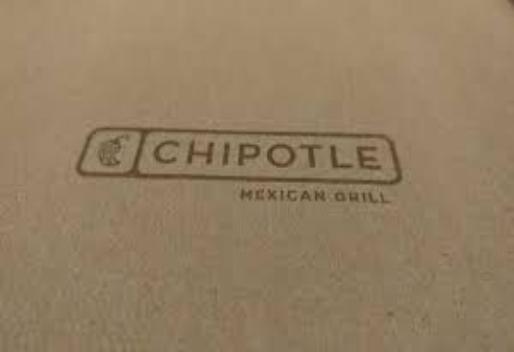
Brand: Chipotle Mexican Grill-1
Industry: Clothes